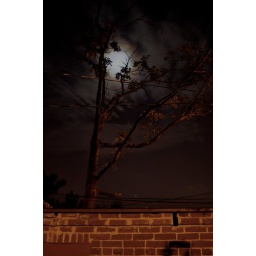
Cloud-softened moonlight shining through tree branches in my back yard. Lovely brushed orange halo around the moon. (DSC_0023)